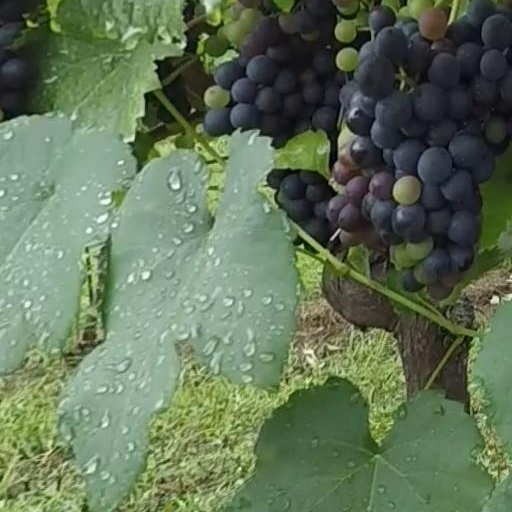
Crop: grape